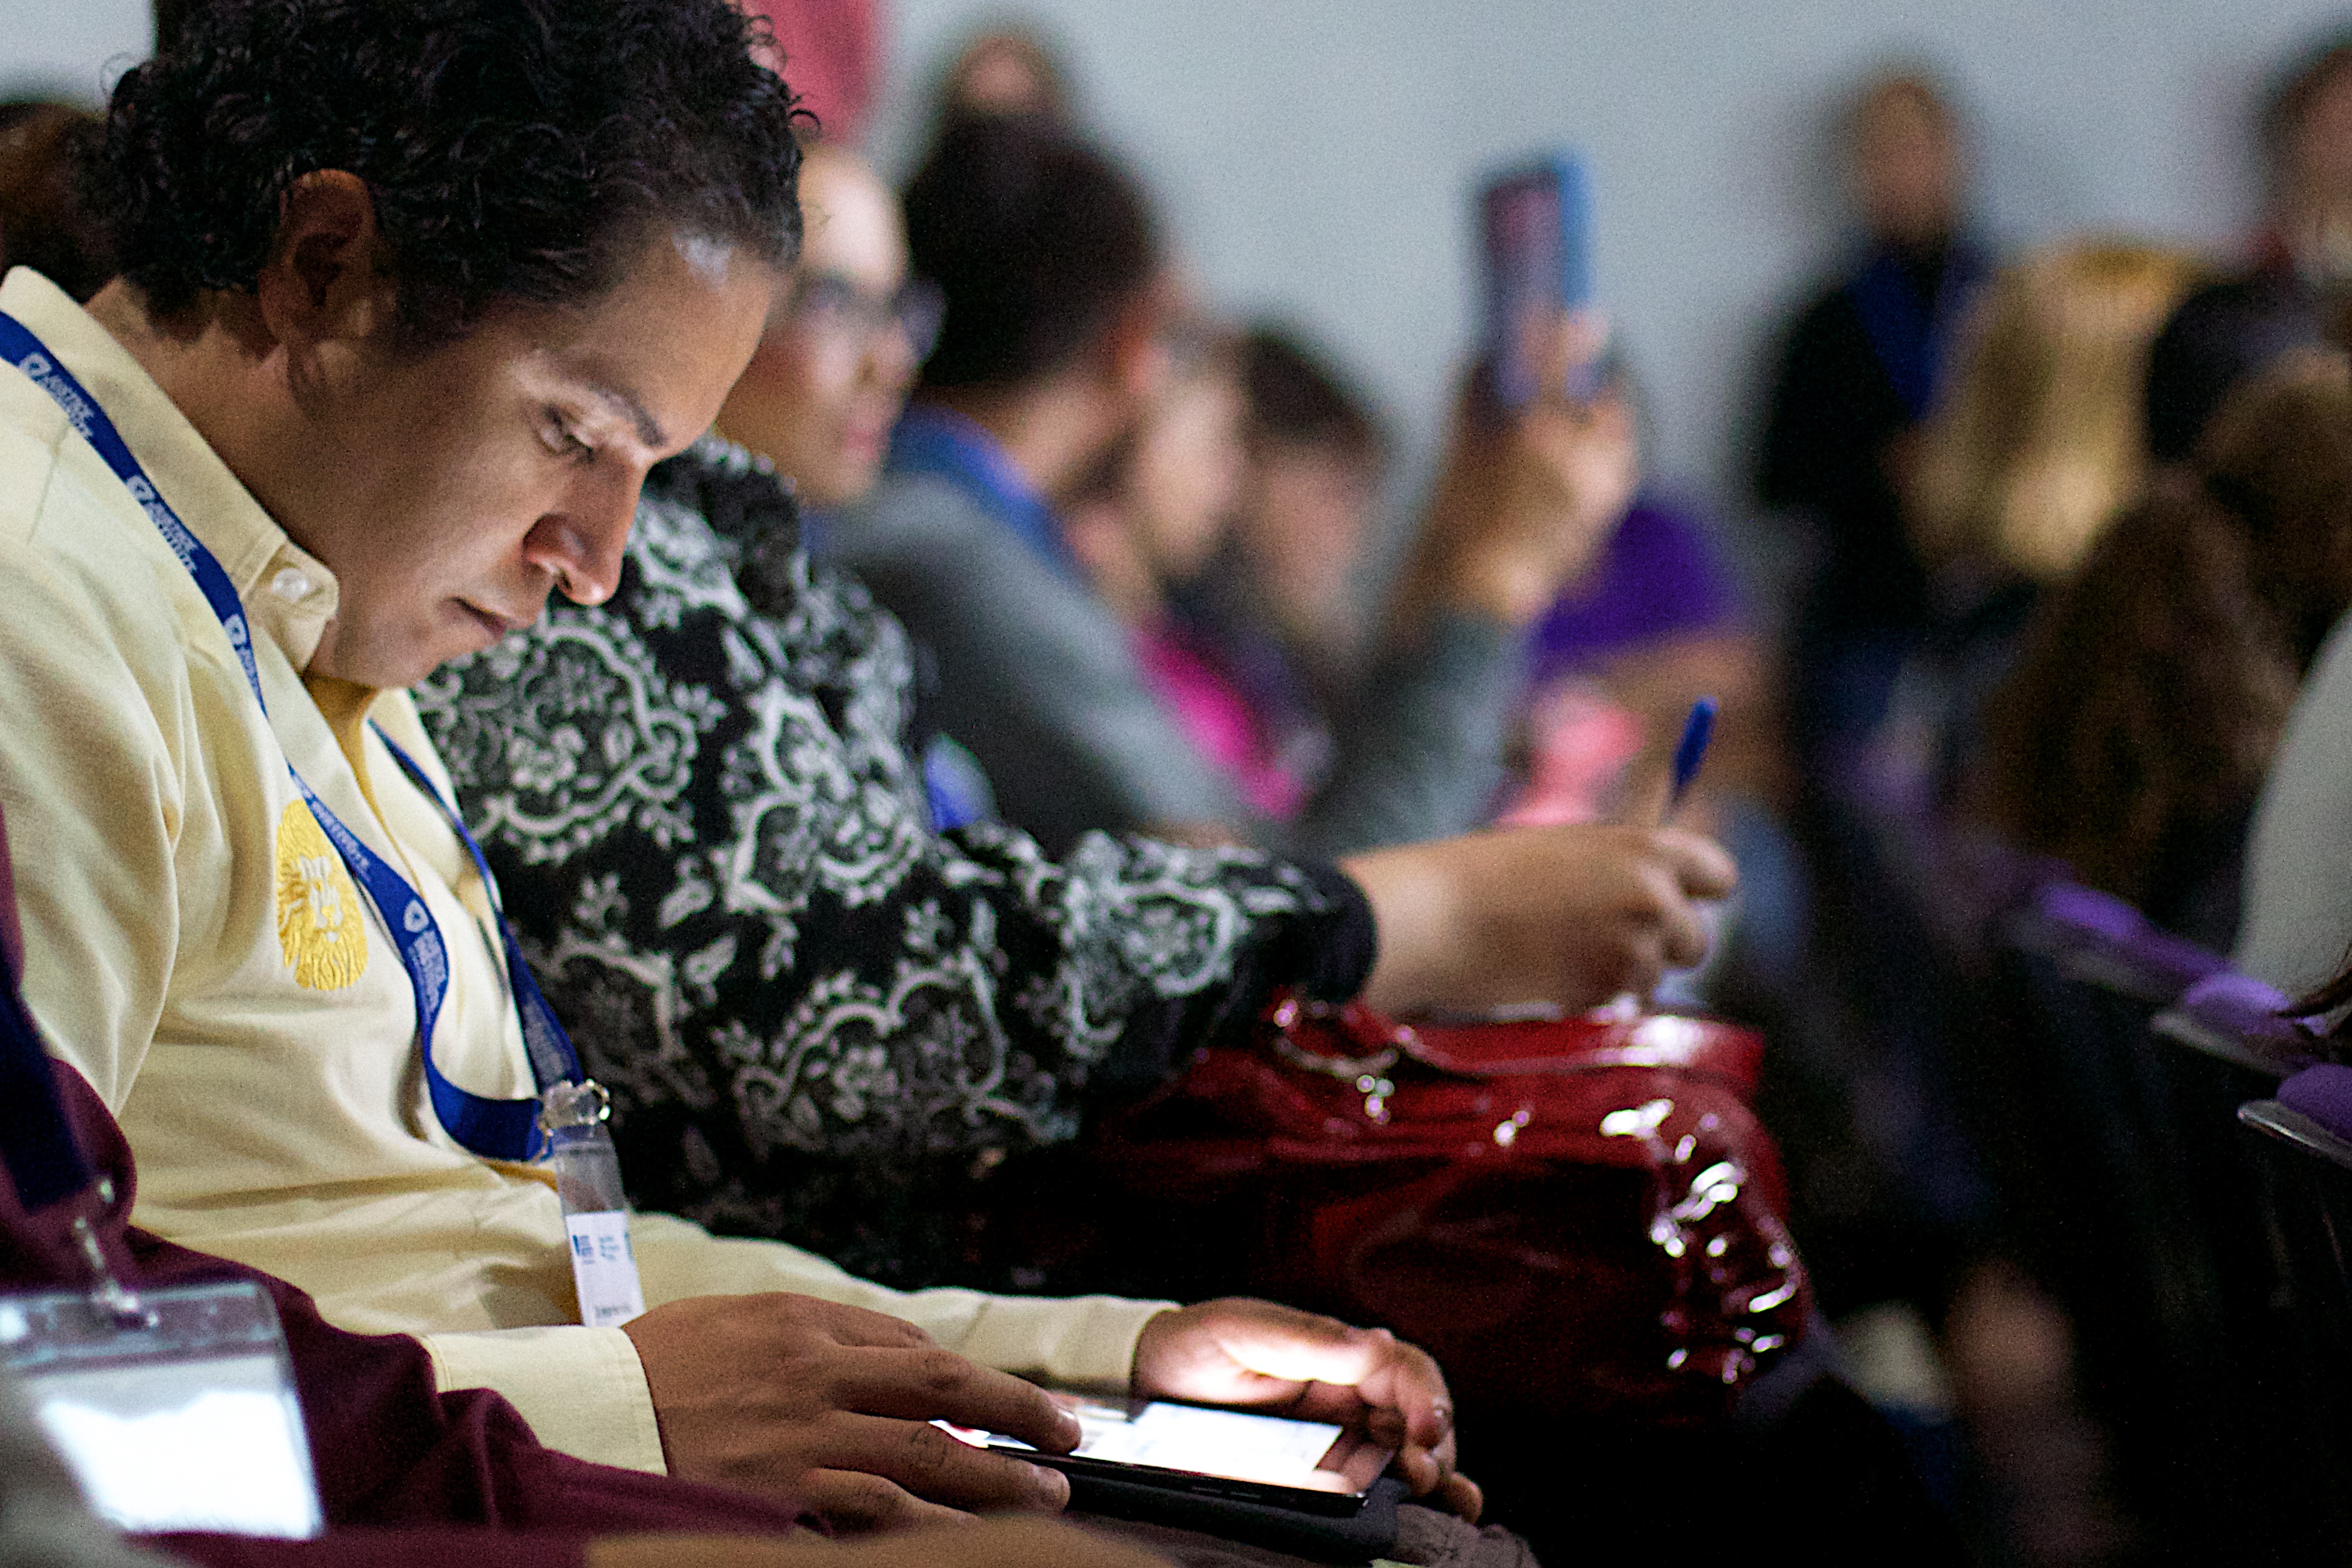
person, education, speech, udgagora, academic conference